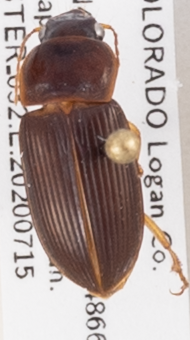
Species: Harpalus pensylvanicus
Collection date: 2020-07-15
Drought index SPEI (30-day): -1.93
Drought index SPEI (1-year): -1.22
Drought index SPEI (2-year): -0.24